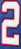
Number: 2